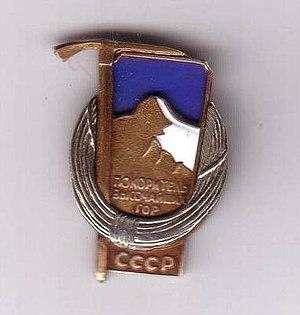
Le prix Léopard des Neiges est une récompense d’alpinisme en Union soviétique à des alpinistes expérimentés. Il est toujours reconnu dans la Communauté d’États indépendants. Pour recevoir ce prix, un alpiniste doit franchir les cinq sommets de 7 000 mètres et plus situés dans l'ex-Union soviétique.